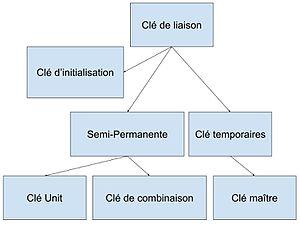
Gestion des clés dans les protocoles blutooth
La sécurité des protocoles Bluetooth est la protection des périphériques et des données transmises selon les normes du standard Bluetooth.